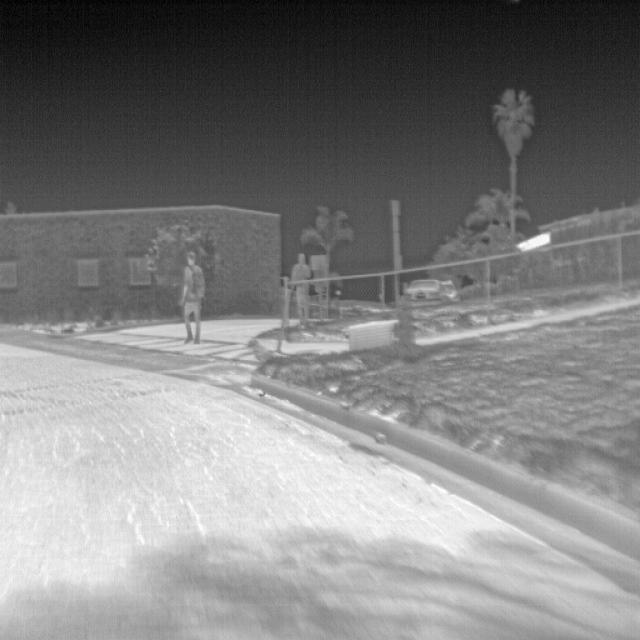
Detected objects:
label: person
label: person